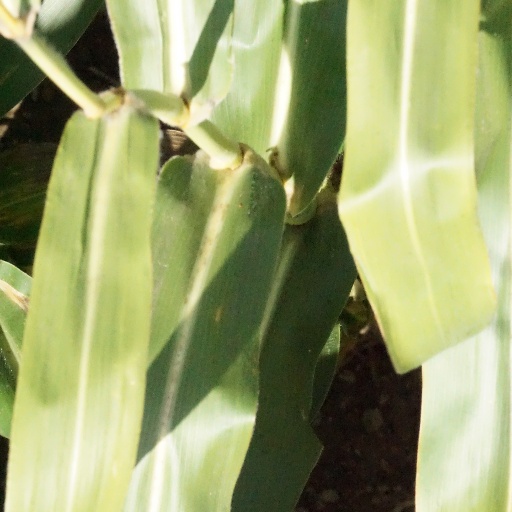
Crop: maize; corn